Kourtney Kardashian

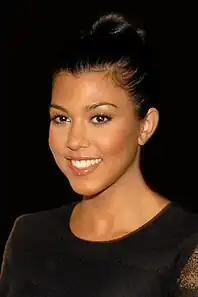
Kardashian in 2009

In April 2009, Kardashian and her sister Khloe announced that they were contracted to star in a spin-off that would follow their move to launch a D-A-S-H store in Miami, Florida. The series, "Kourtney and Khloé Take Miami", debuted on E! on August 16, 2009. Kardashian and her sisters Kim and Khloe made a cameo appearance in the Season 3 premiere of the series "90210".